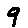
Label: 9